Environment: real
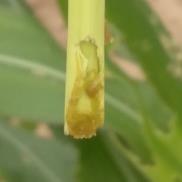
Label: fall_armyworm